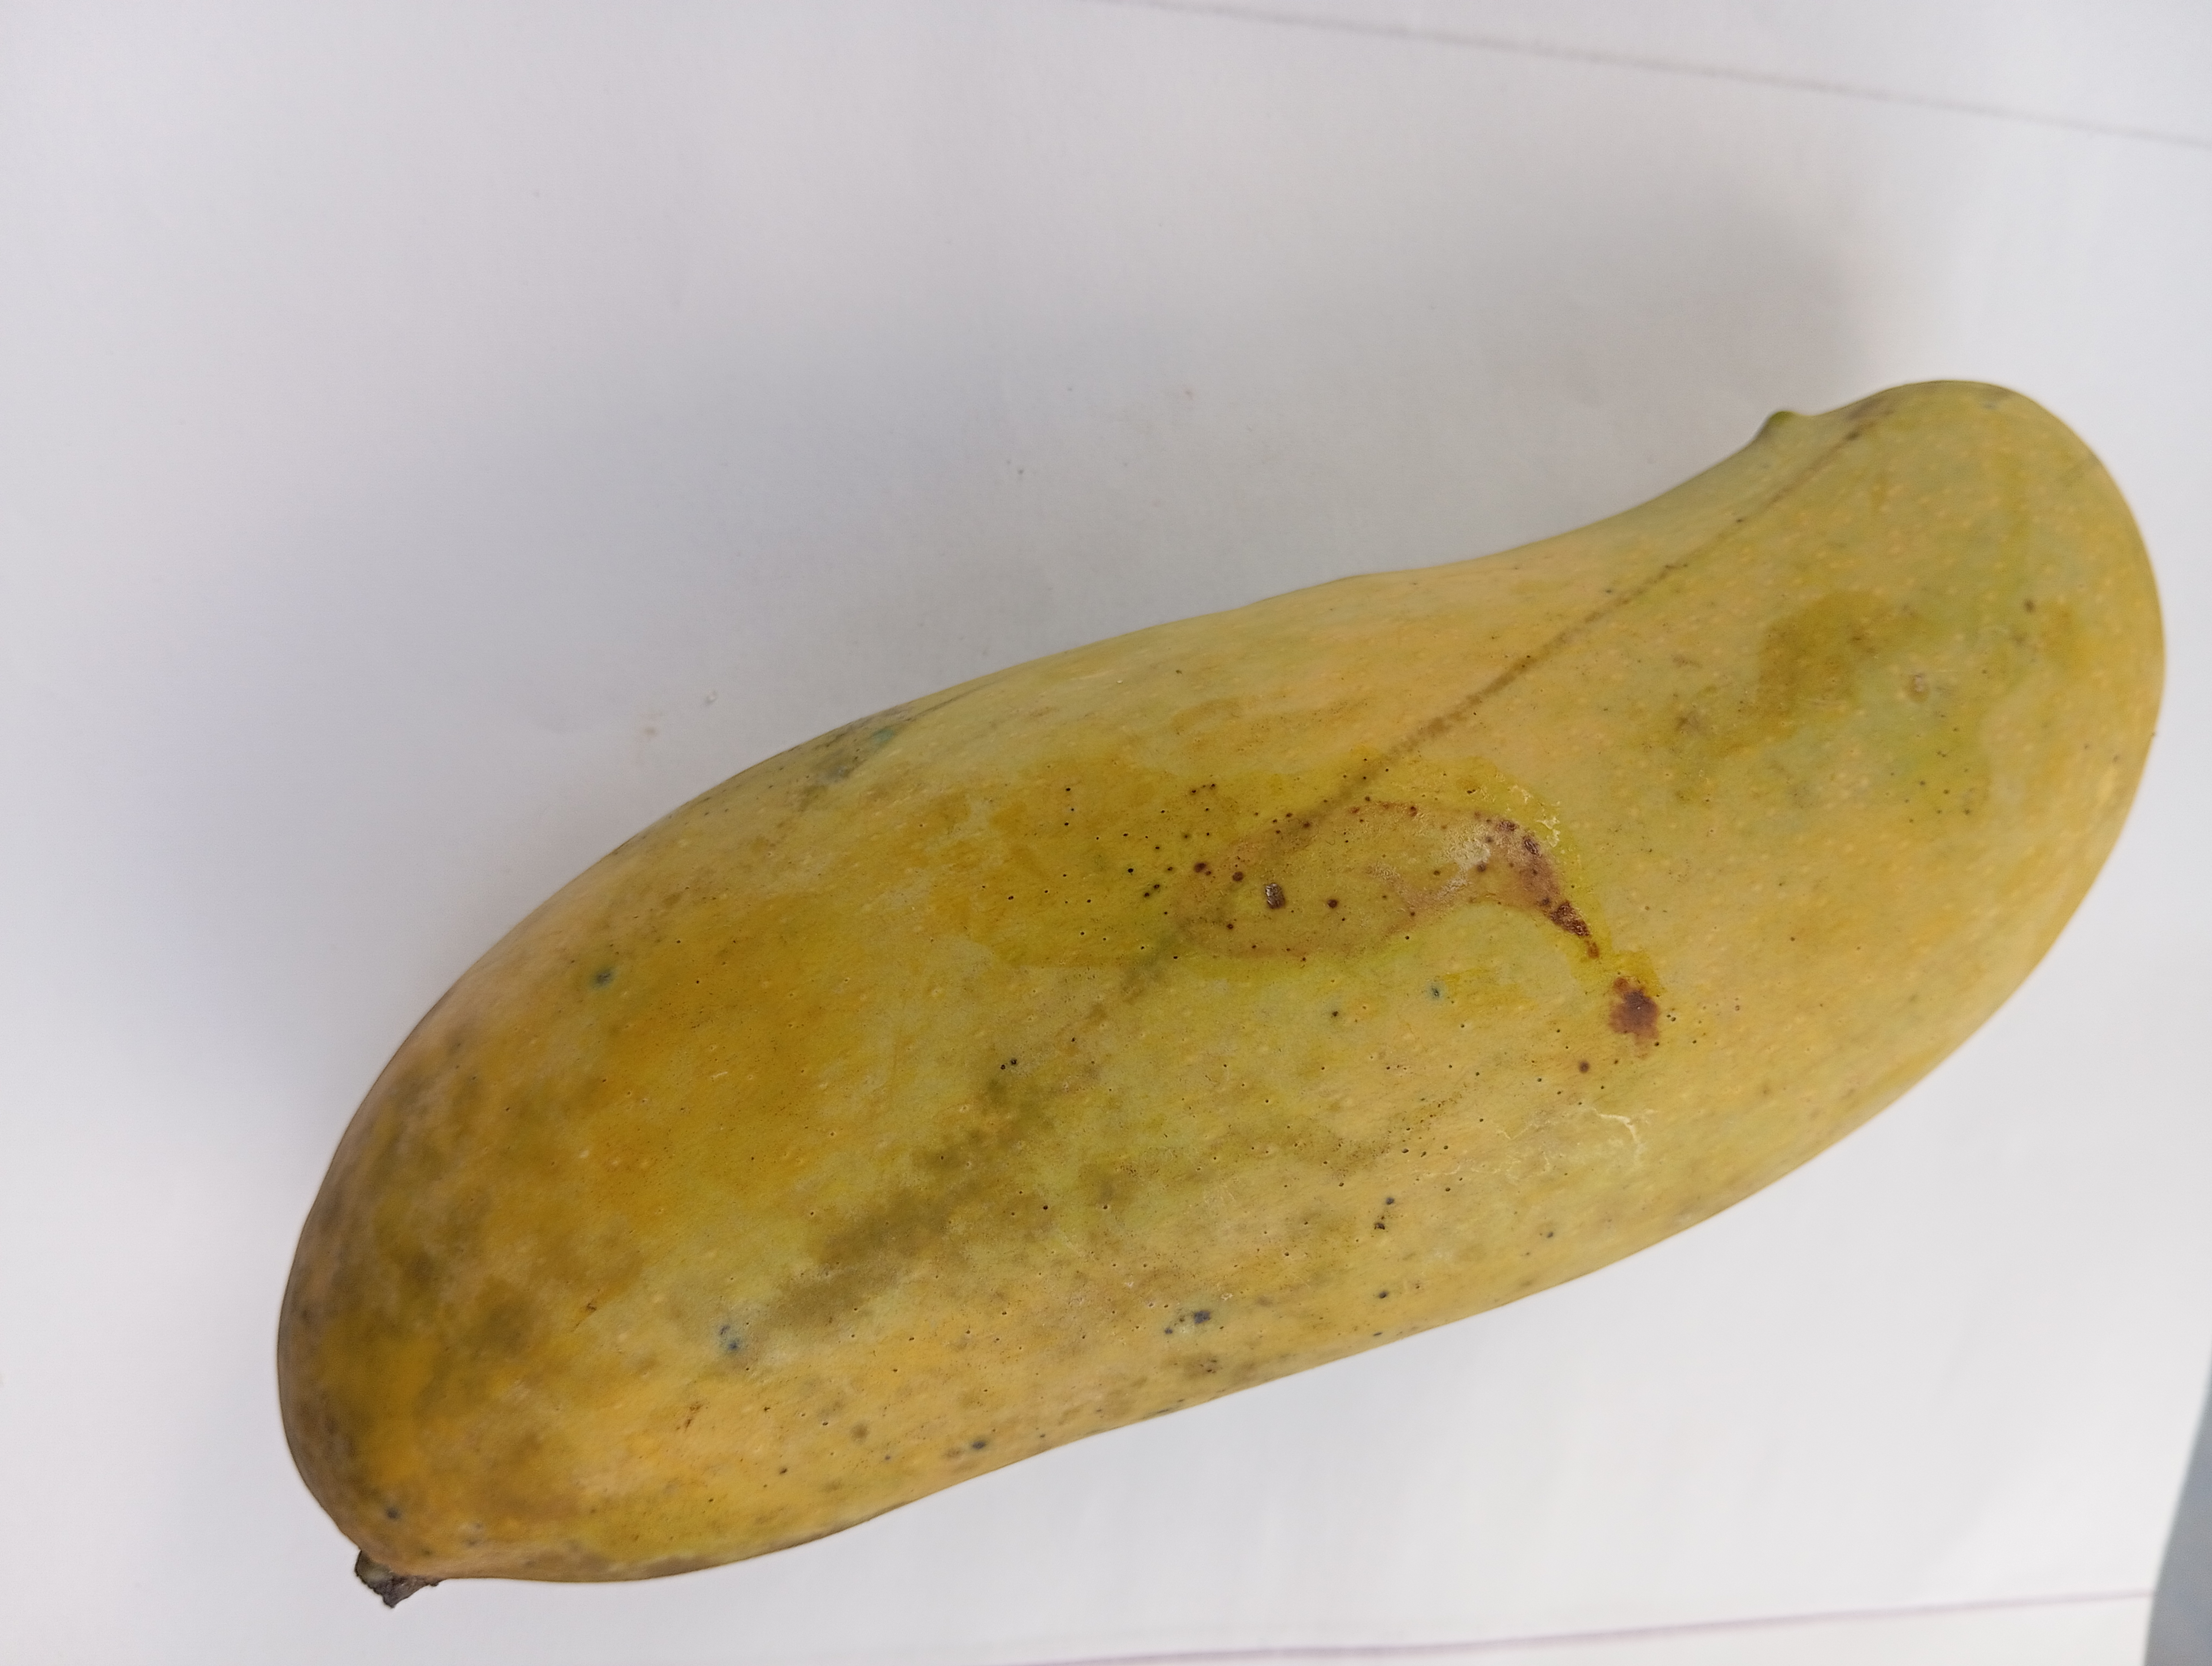
Mango variety: Banana